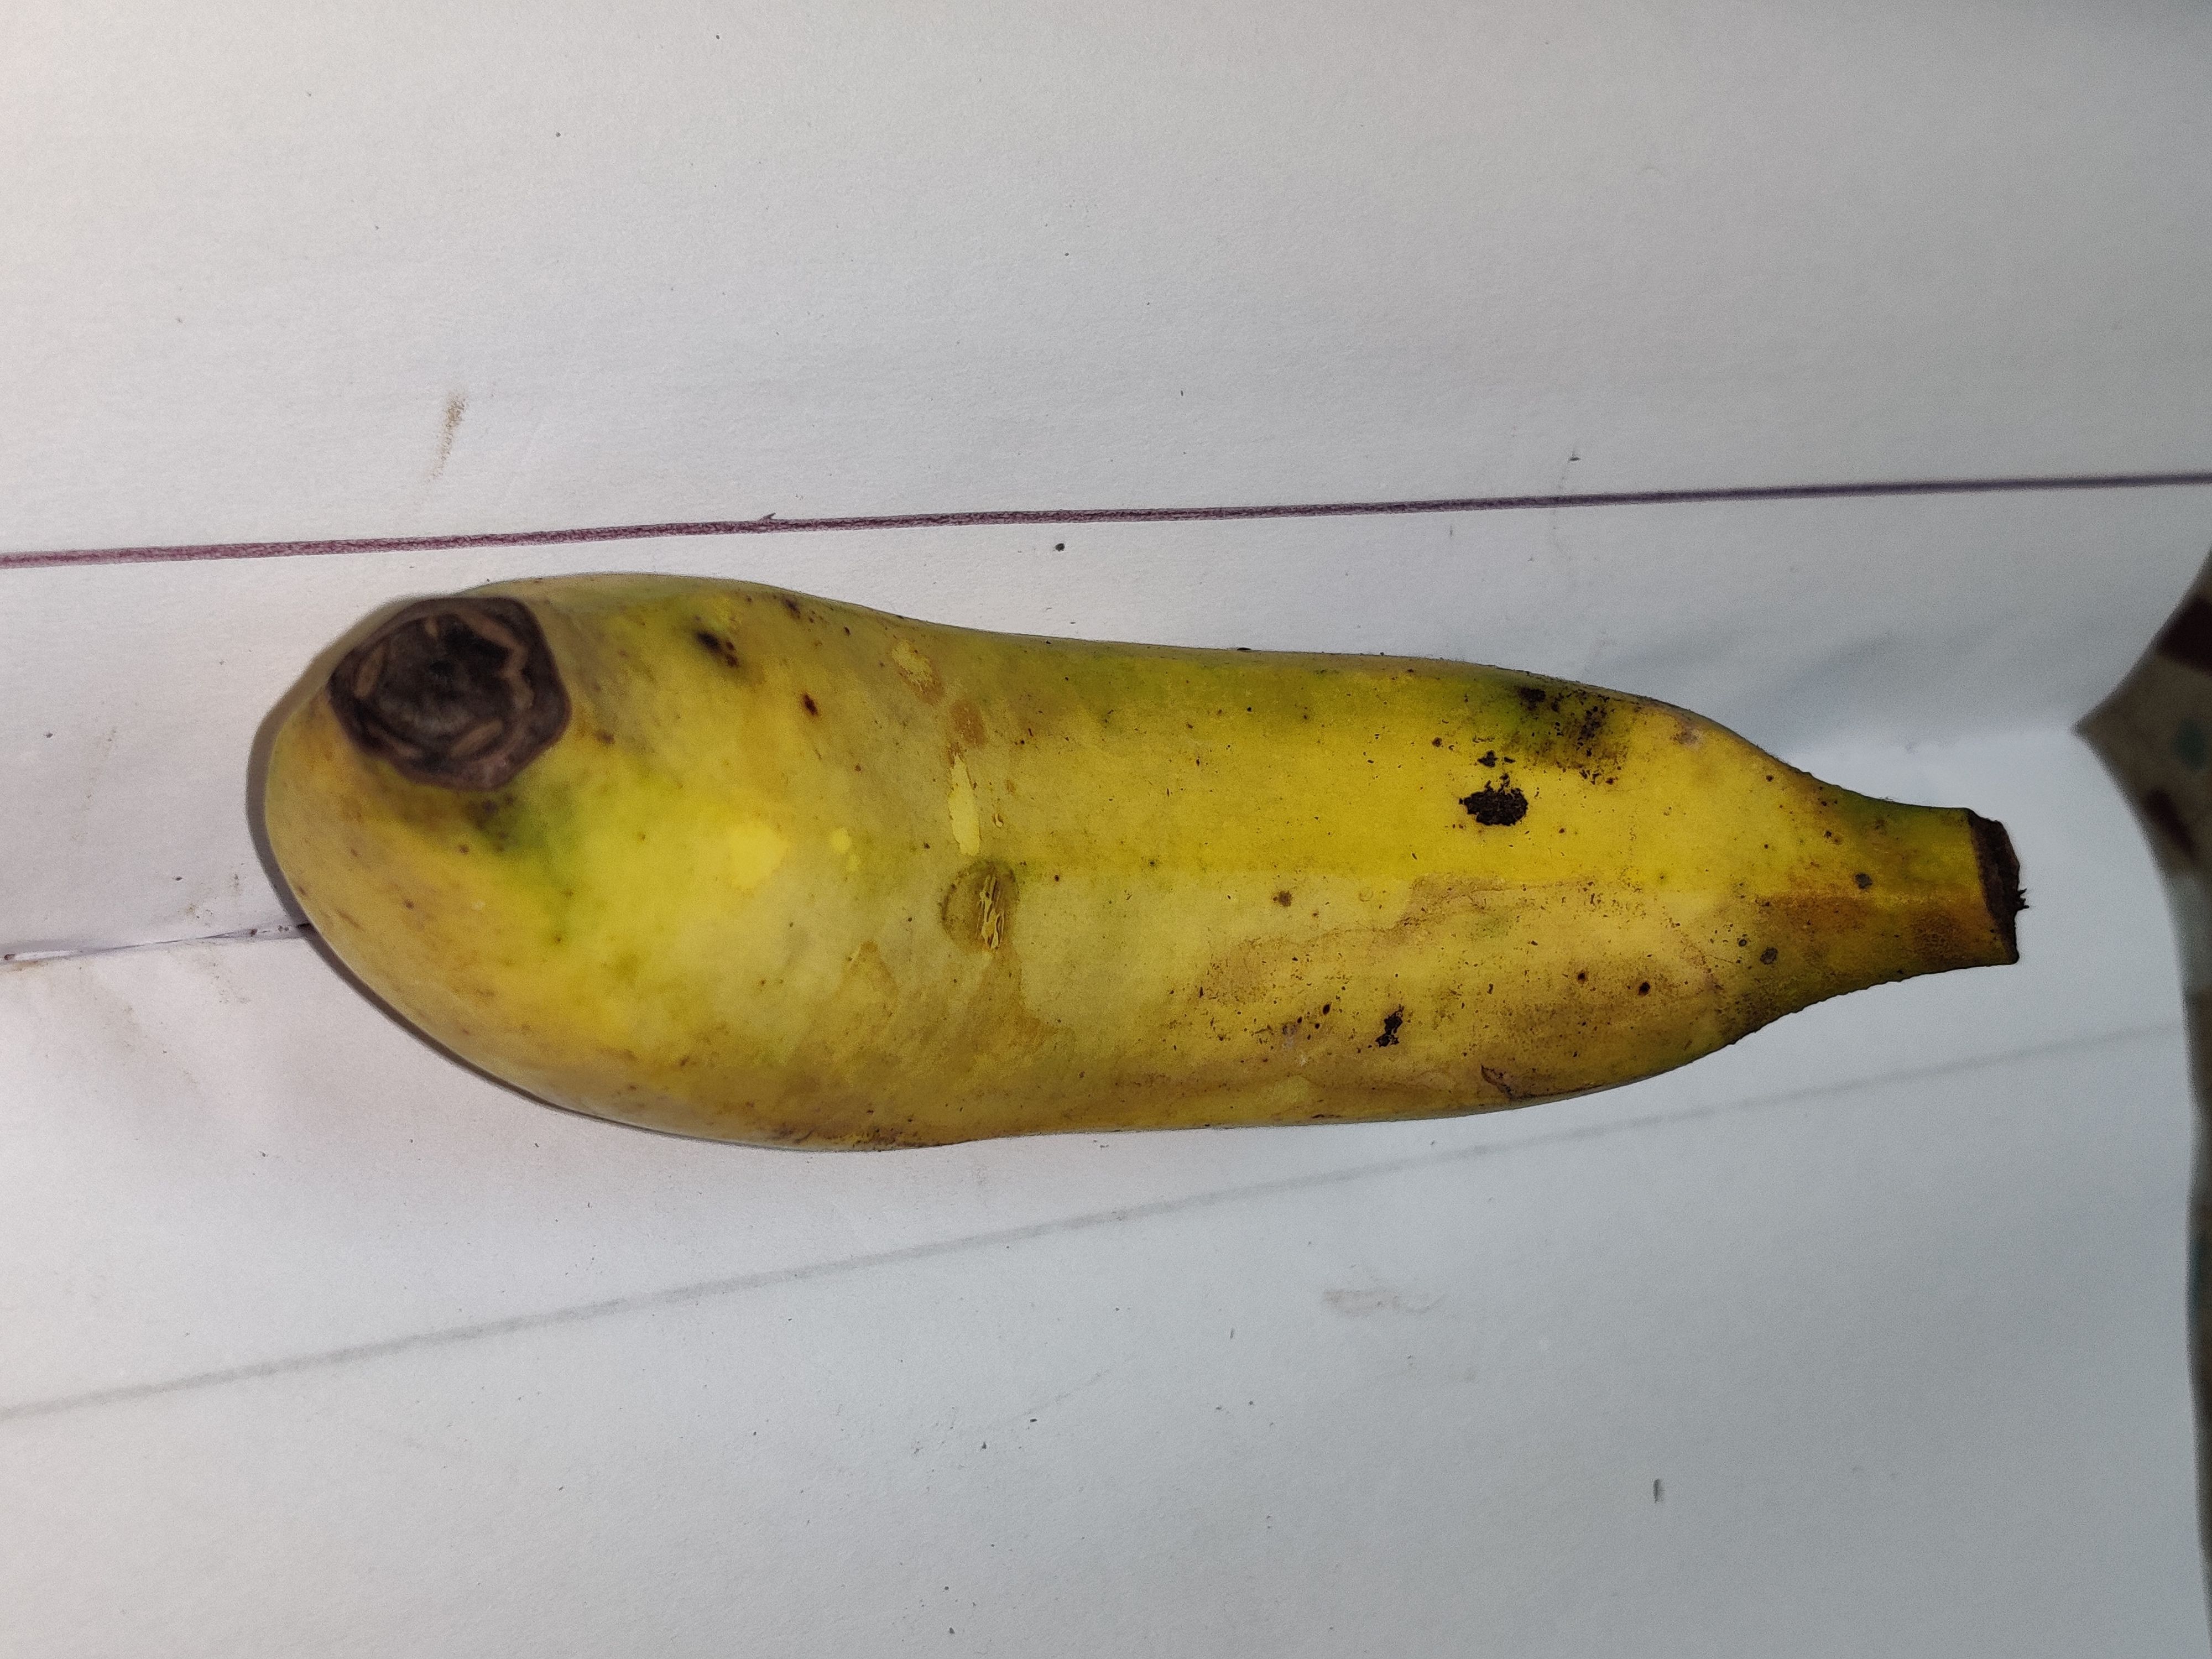
Fruit: banana
Grade: 1st-grade